Maud Kaptheijns

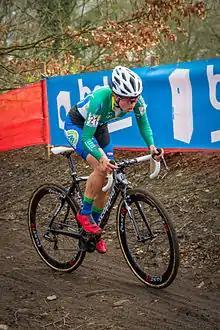
Kaptheijns in 2015

Maud Kaptheijns (born 28 September 1994) is a Dutch cyclist, who primarily competes in the cyclo-cross discipline of the sport. She won the gold medal in the under-23 event at the 2015 UEC European Cyclo-cross Championships after eventual winner Femke Van den Driessche was disqualified. She also won the bronze medal in the women's under-23 event at the 2016 UCI Cyclo-cross World Championships in Heusden-Zolder. Kaptheijns took her first UCI Cyclo-cross World Cup race win when she took victory in Duinencross Koksijde in October 2017.